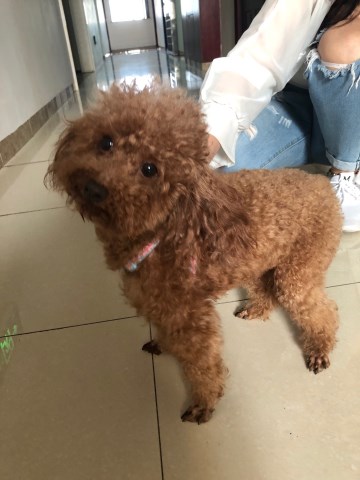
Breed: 7449-n000128-teddy